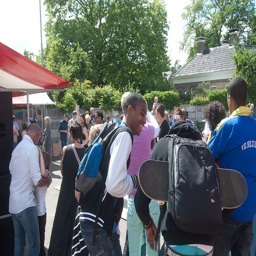
People gathered together outside and someone with a surfboard.
A man smiling in front of another with a skateboard and a backpack.
there are two men that are laughing together
a person with a skate board and a back pack
A group of people stand around talking and laughing.